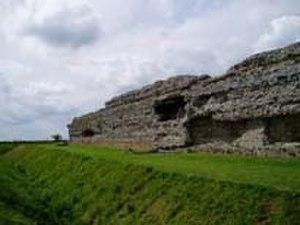
Rutupiæ est le nom d'un important port et camp romain en Bretagne, situé à Richborough, près de Sandwich, dans le Kent.